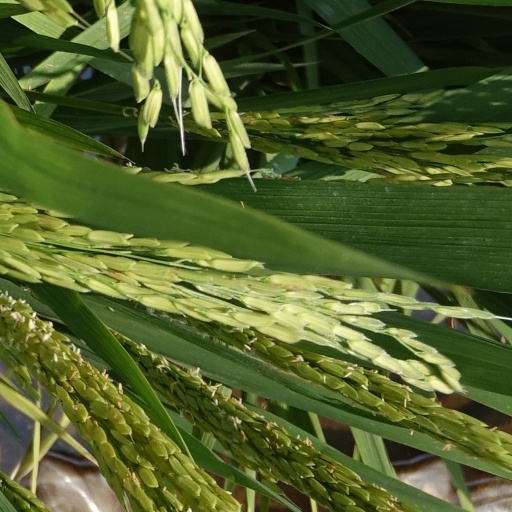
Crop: rice